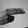
ASL letter: H